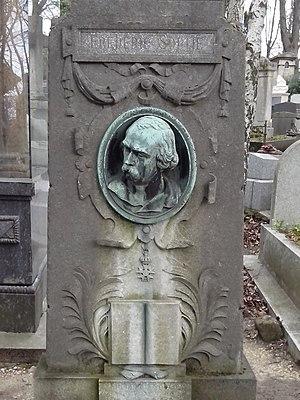
Sépulture du romancier Frédéric Soulié (1800-1847). Tombe ornée d'un buste en bronze par Clésinger. Français
Frédéric Soulié est un romancier, auteur dramatique, critique et journaliste français, né à Foix le 23 décembre 1800, mort à Bièvres le 23 septembre 1847. Il fut, avec Honoré de Balzac, Eugène Sue et Alexandre Dumas, l'un des quatre grands feuilletonistes de la monarchie de Juillet. Auteur fécond et très populaire à l'époque, ses plus grands succès furent, comme romancier, Les Mémoires du Diable et, au théâtre, La Closerie des genêts. Il est presque oublié aujourd'hui.